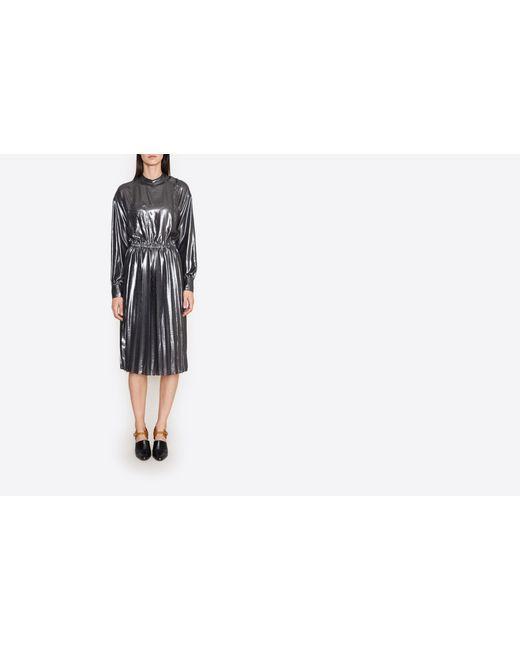
Damen Silber Nylon Freizeitkleid Rock